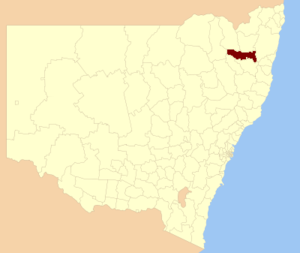
Le comté de Guyra est une zone d'administration locale dans le nord-est de la Nouvelle-Galles du Sud en Australie.